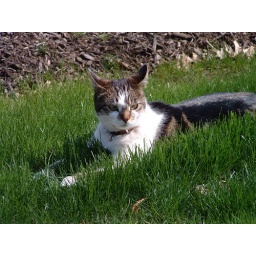
Female white &amp;amp; tabby cat in grass.